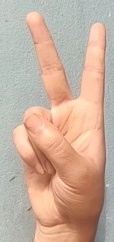
ASL sign: 2